Horace Horton

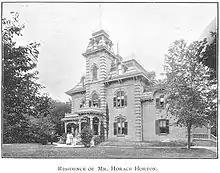
Built 1873 and still standing in Goderich Ontario

Horace Horton (October 9, 1823 – February 18, 1902) was a Canadian insurance agent and political figure. He represented Huron Centre in the House of Commons of Canada from 1872 to 1878 as a Liberal member.